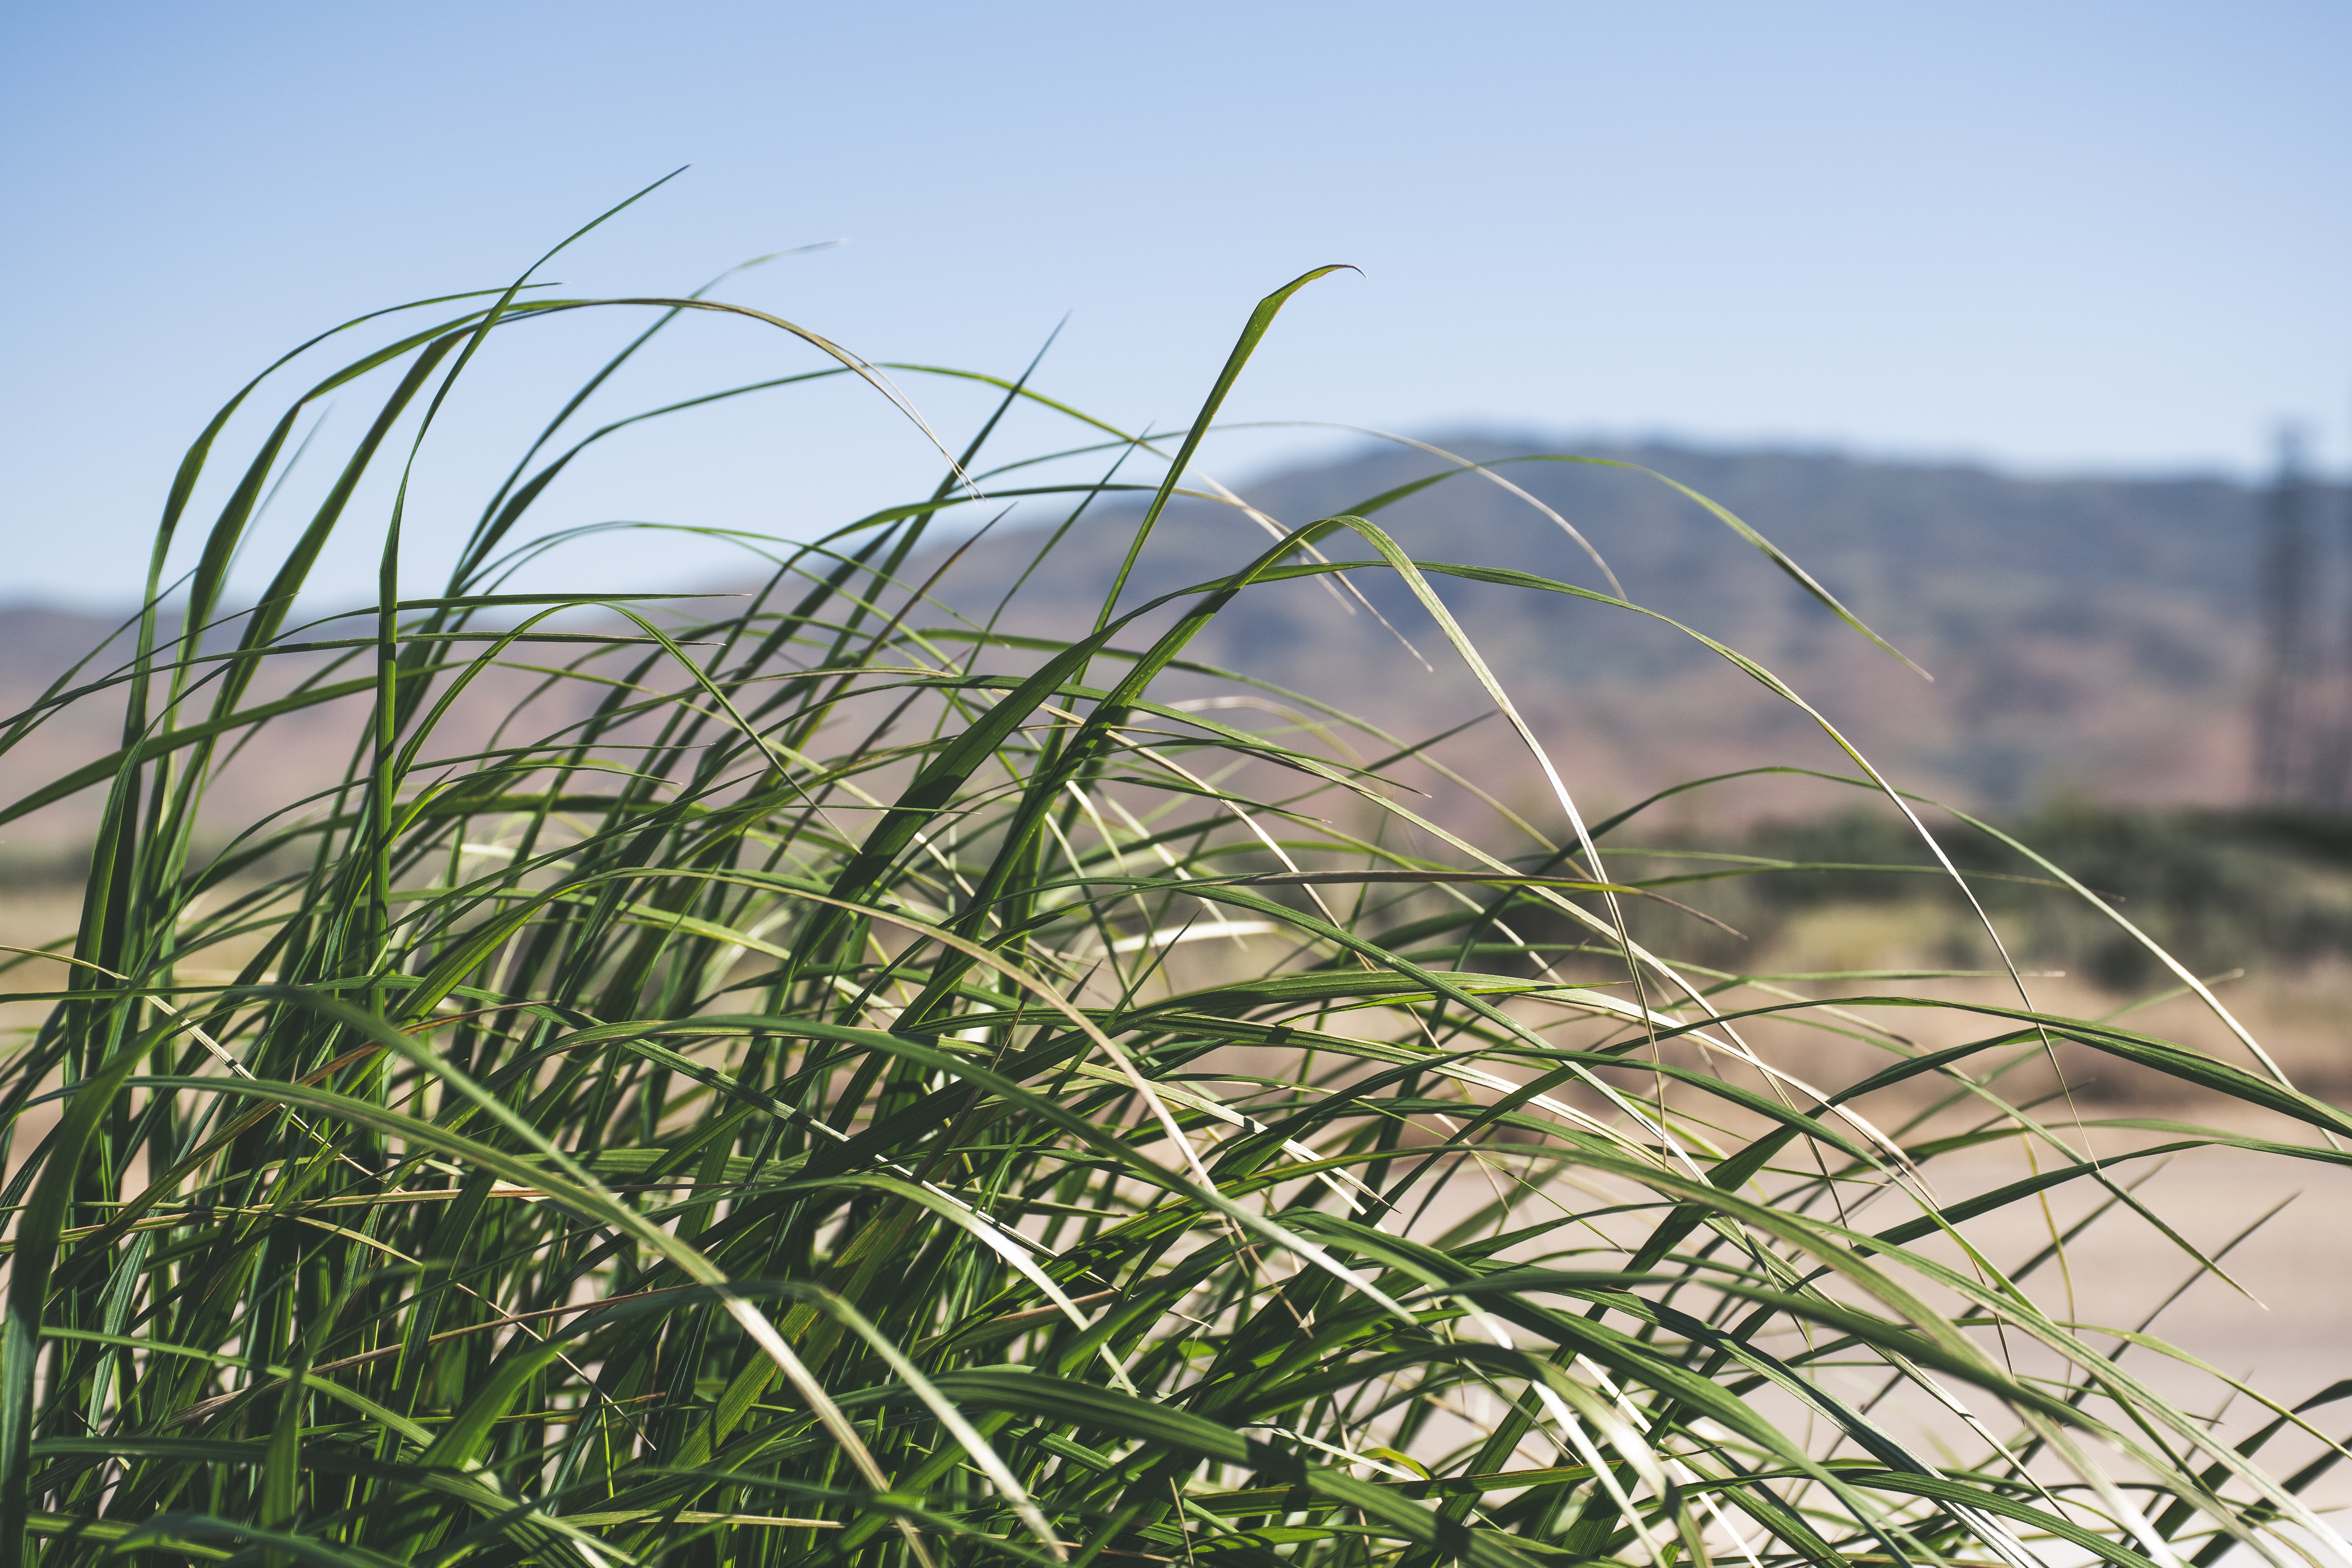
grass, plant, phragmites, grass family, prairie, grassland, chrysopogon zizanioides, crop, sweet grass, flowering plant, plant stem, teff, poales, sedge family, lemongrass